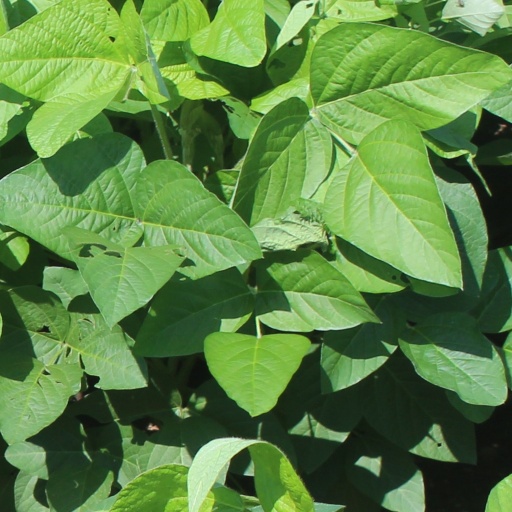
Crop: soybean